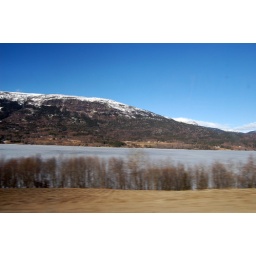
On the road Oslo-Bergen by coach